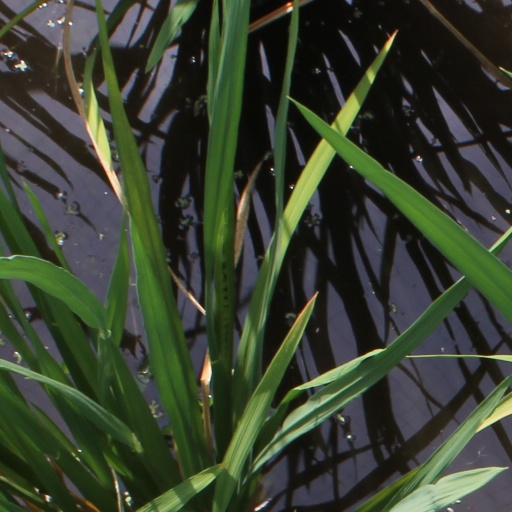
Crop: rice